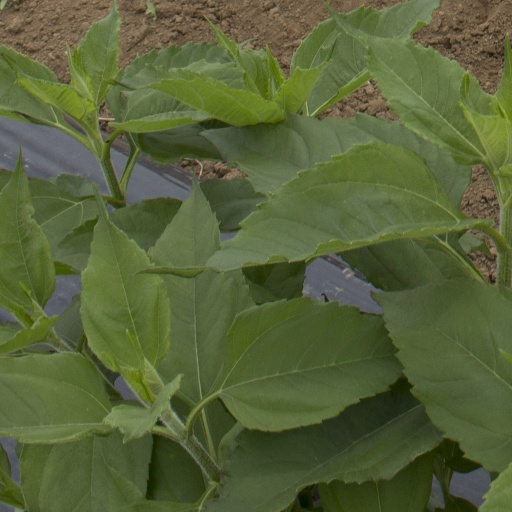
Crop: Jerusalem artichoke